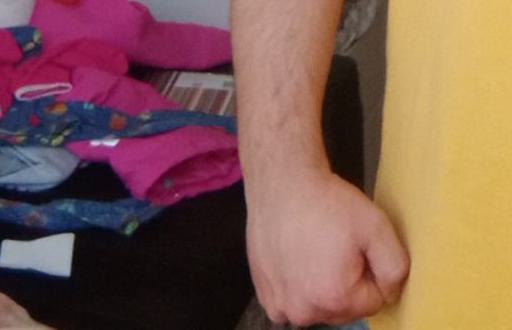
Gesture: no_gesture